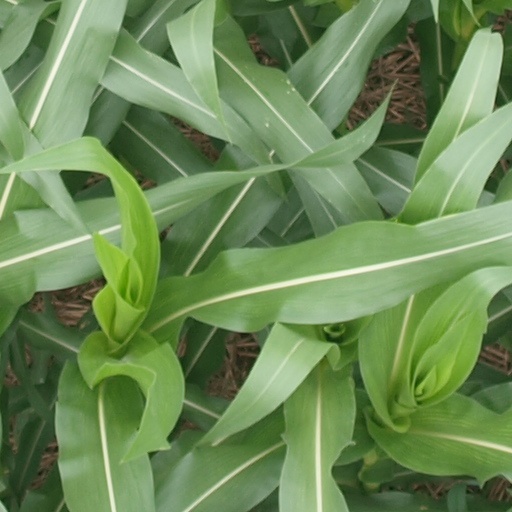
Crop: maize; corn